Ernest Needham

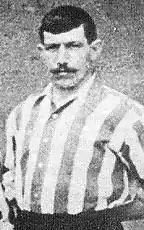

Ernest Needham (21 January 1873 – 8 March 1936) was an English footballer and cricketer. He played in sixteen international football matches for England and captained the side in 1901.